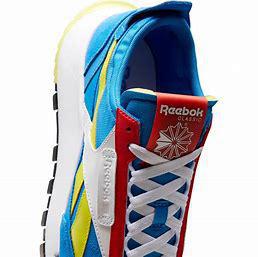
Brand: Reebok
Model: Cl Legacy